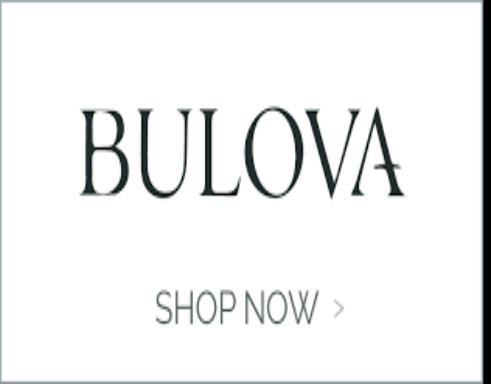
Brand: Bulova
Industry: Clothes